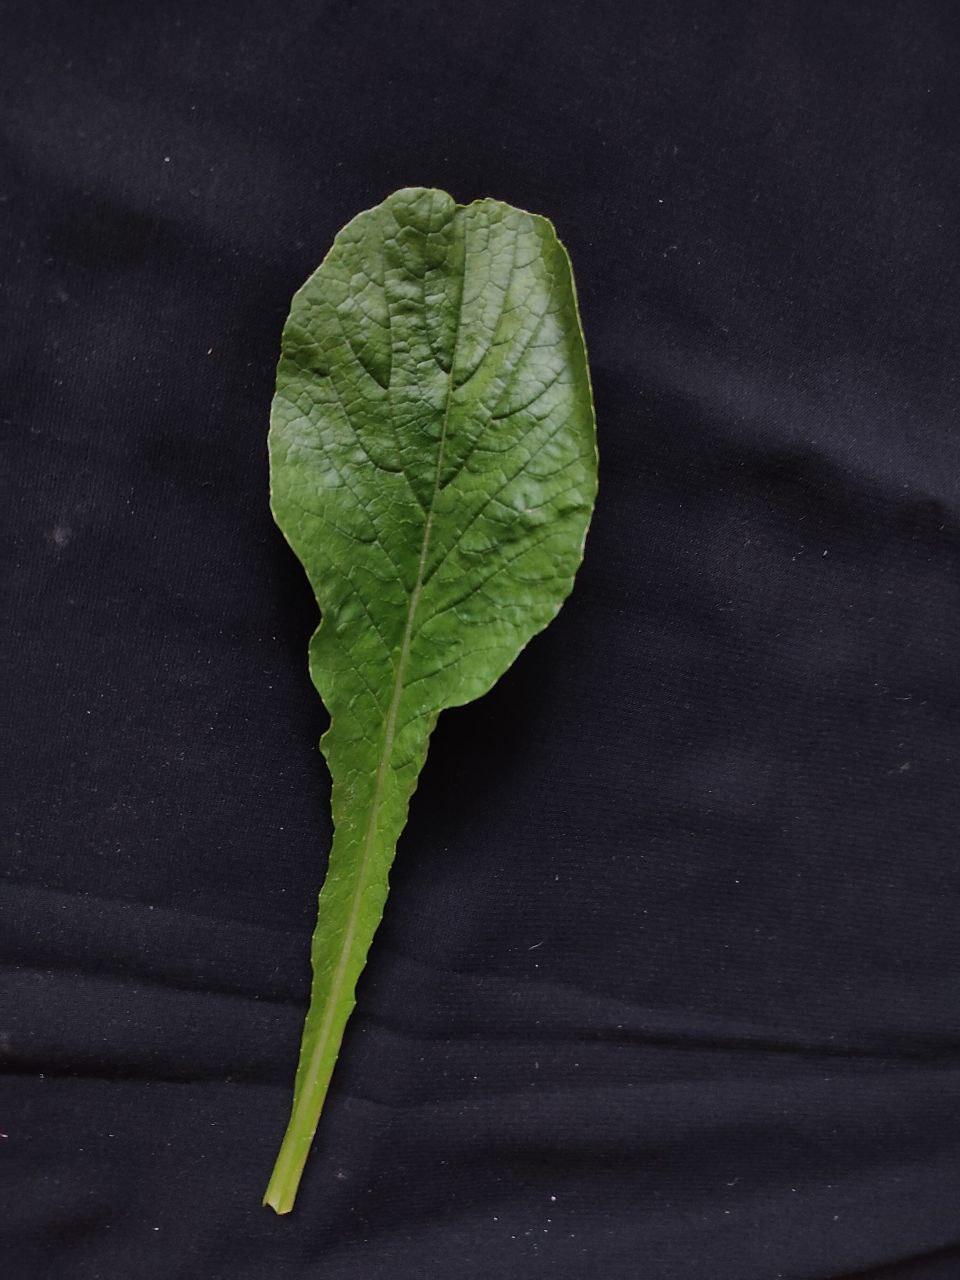
Label: Fresh leaf